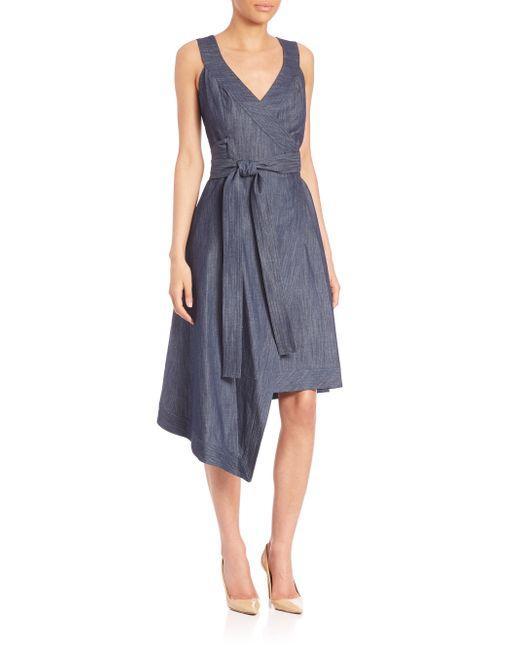
Graues Kleid für den formellen oder ungezwungenen Gebrauch